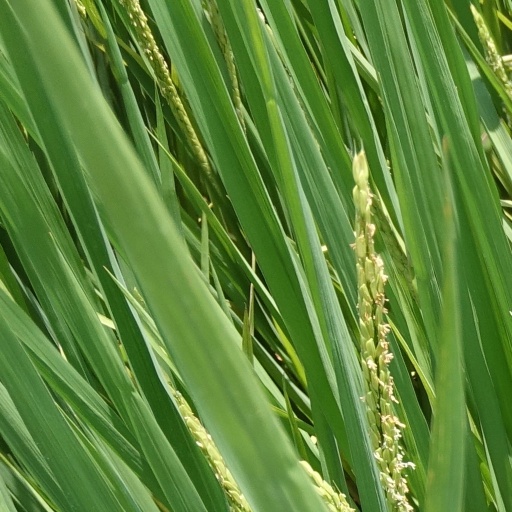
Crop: rice